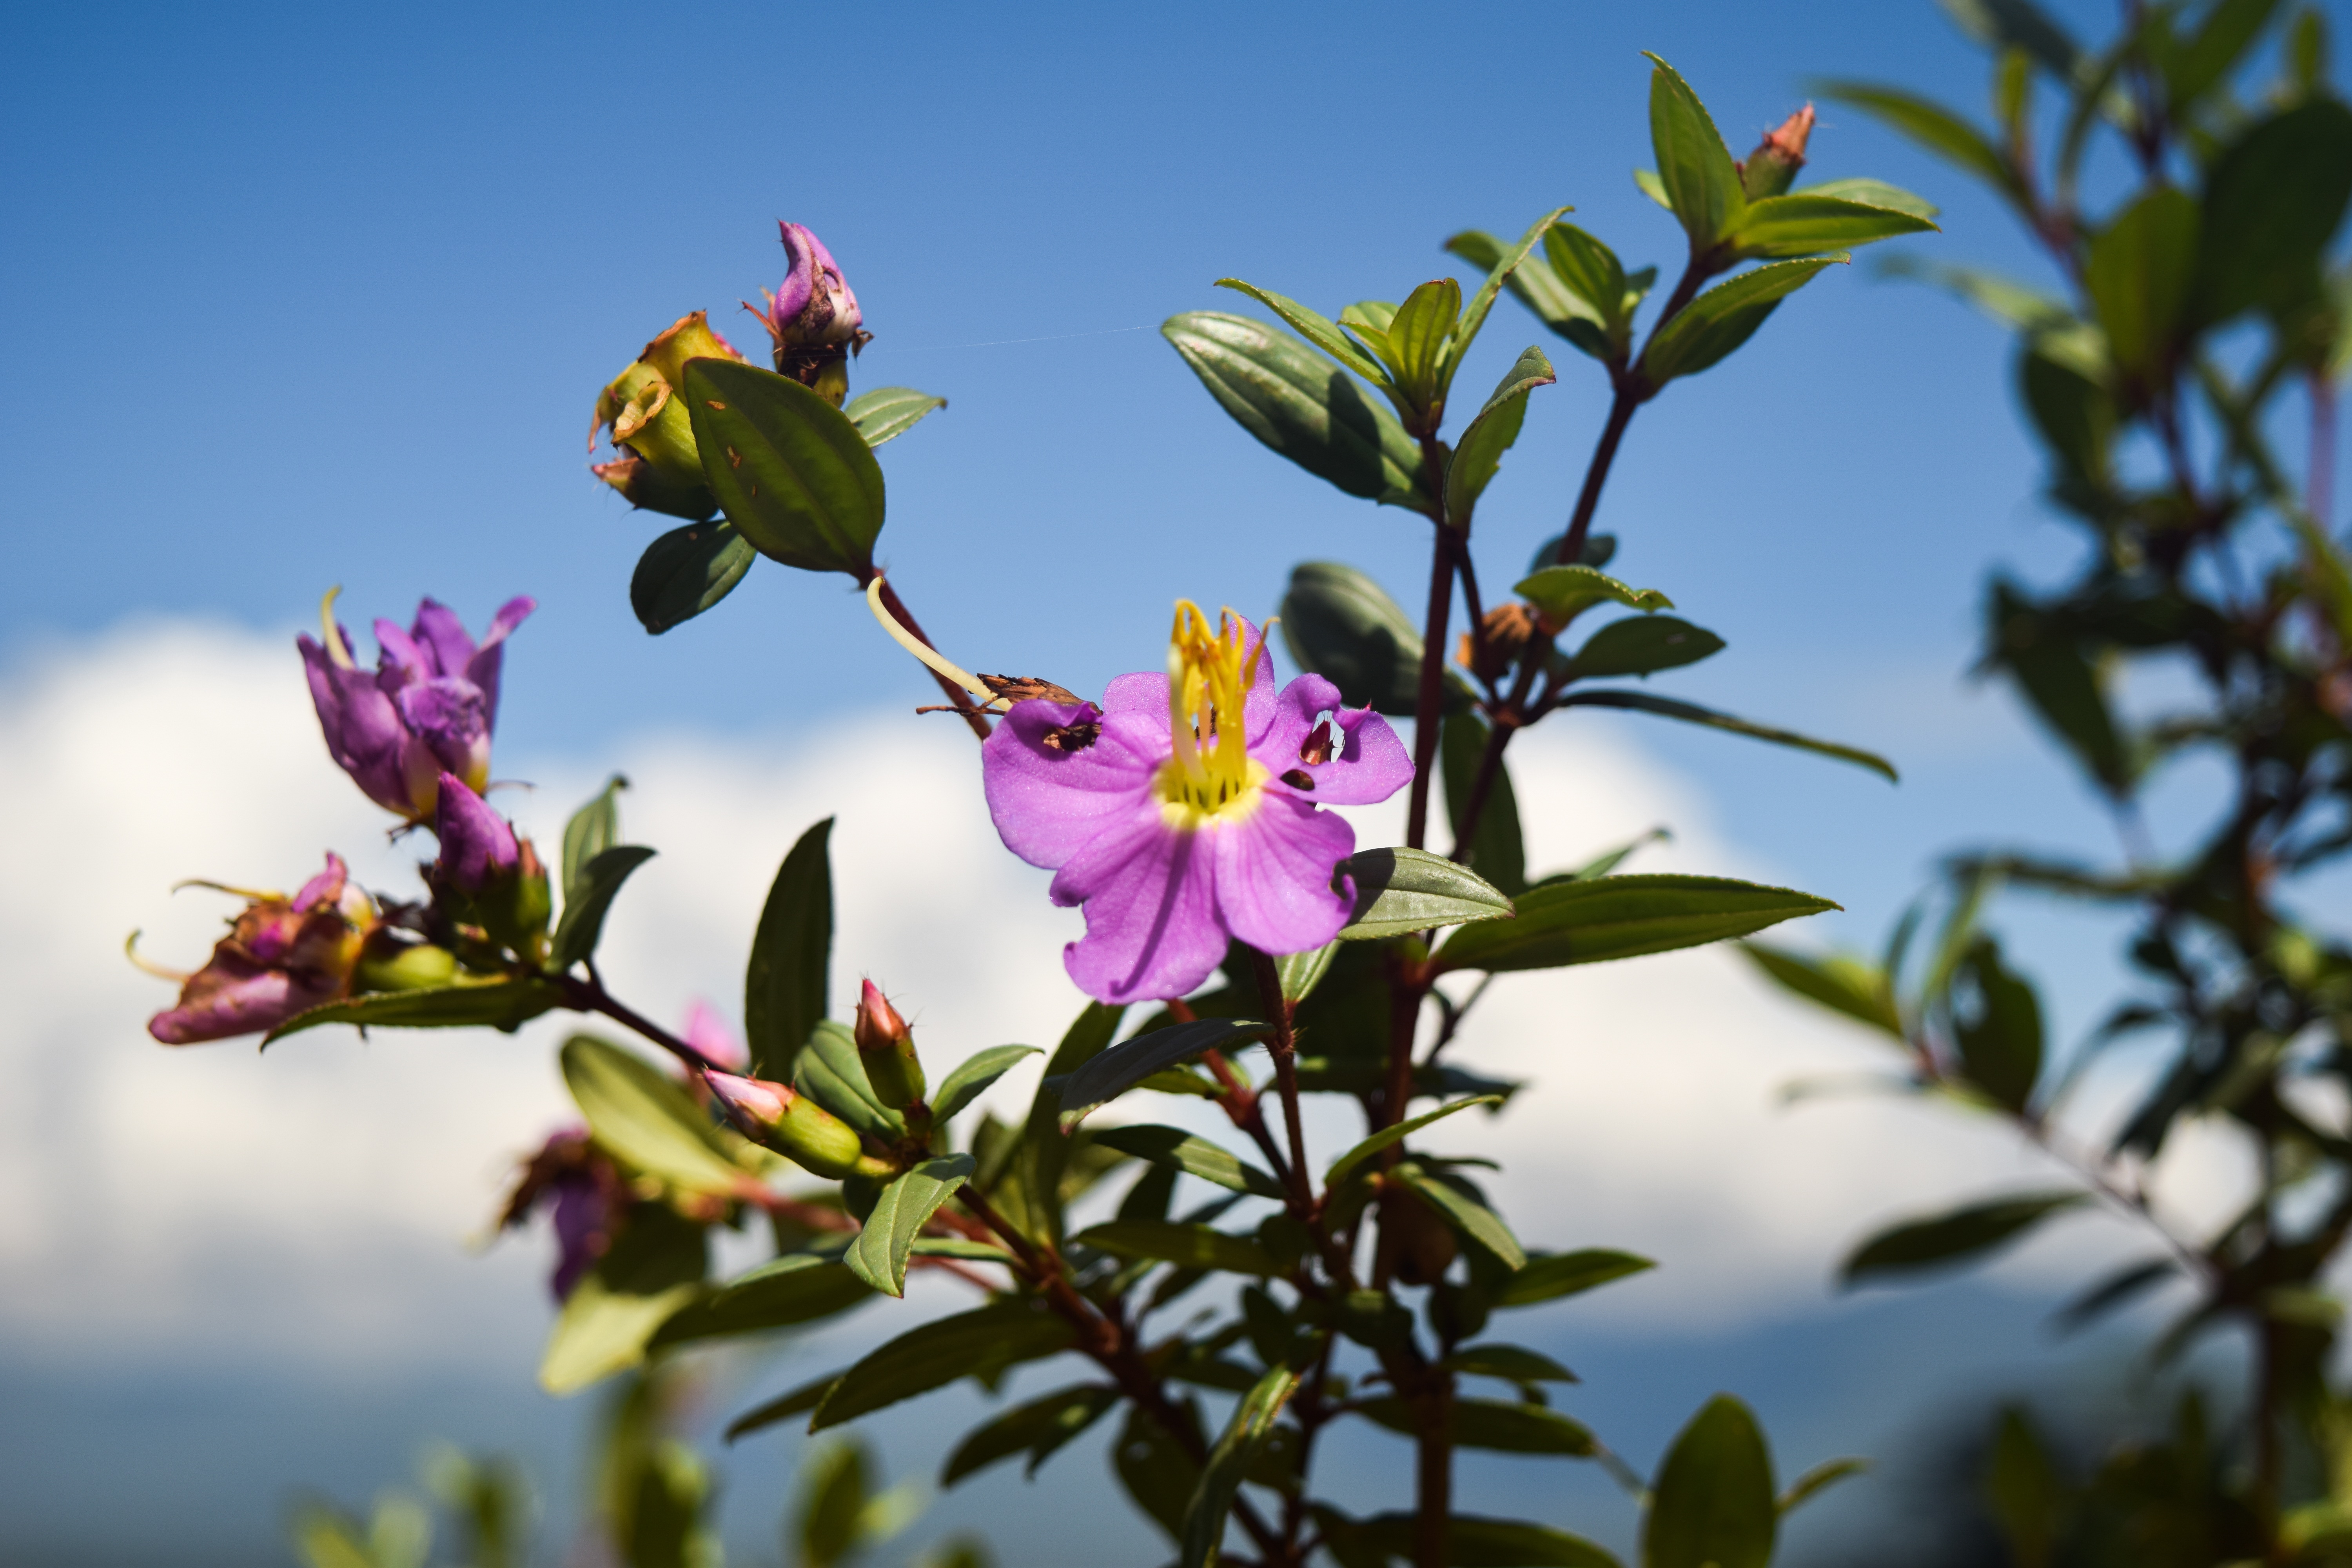
tree, nature, branch, blossom, plant, leaf, flower, purple, bloom, floral, wild, green, botany, close, flora, wildflower, sunny, shrub, violet, bud, flowering plant, land plant